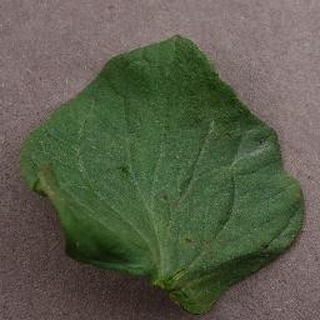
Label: tomato_bacterial_spot